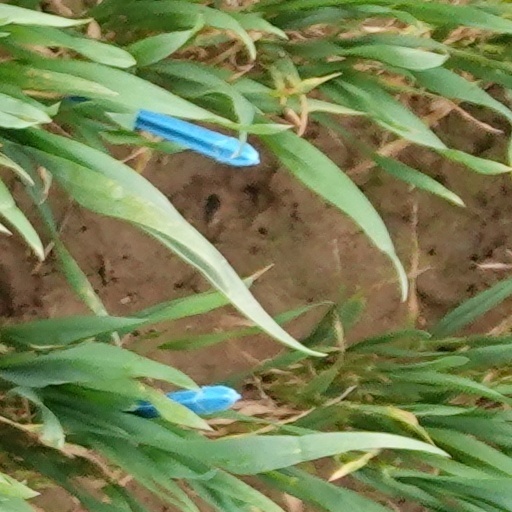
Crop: wheat